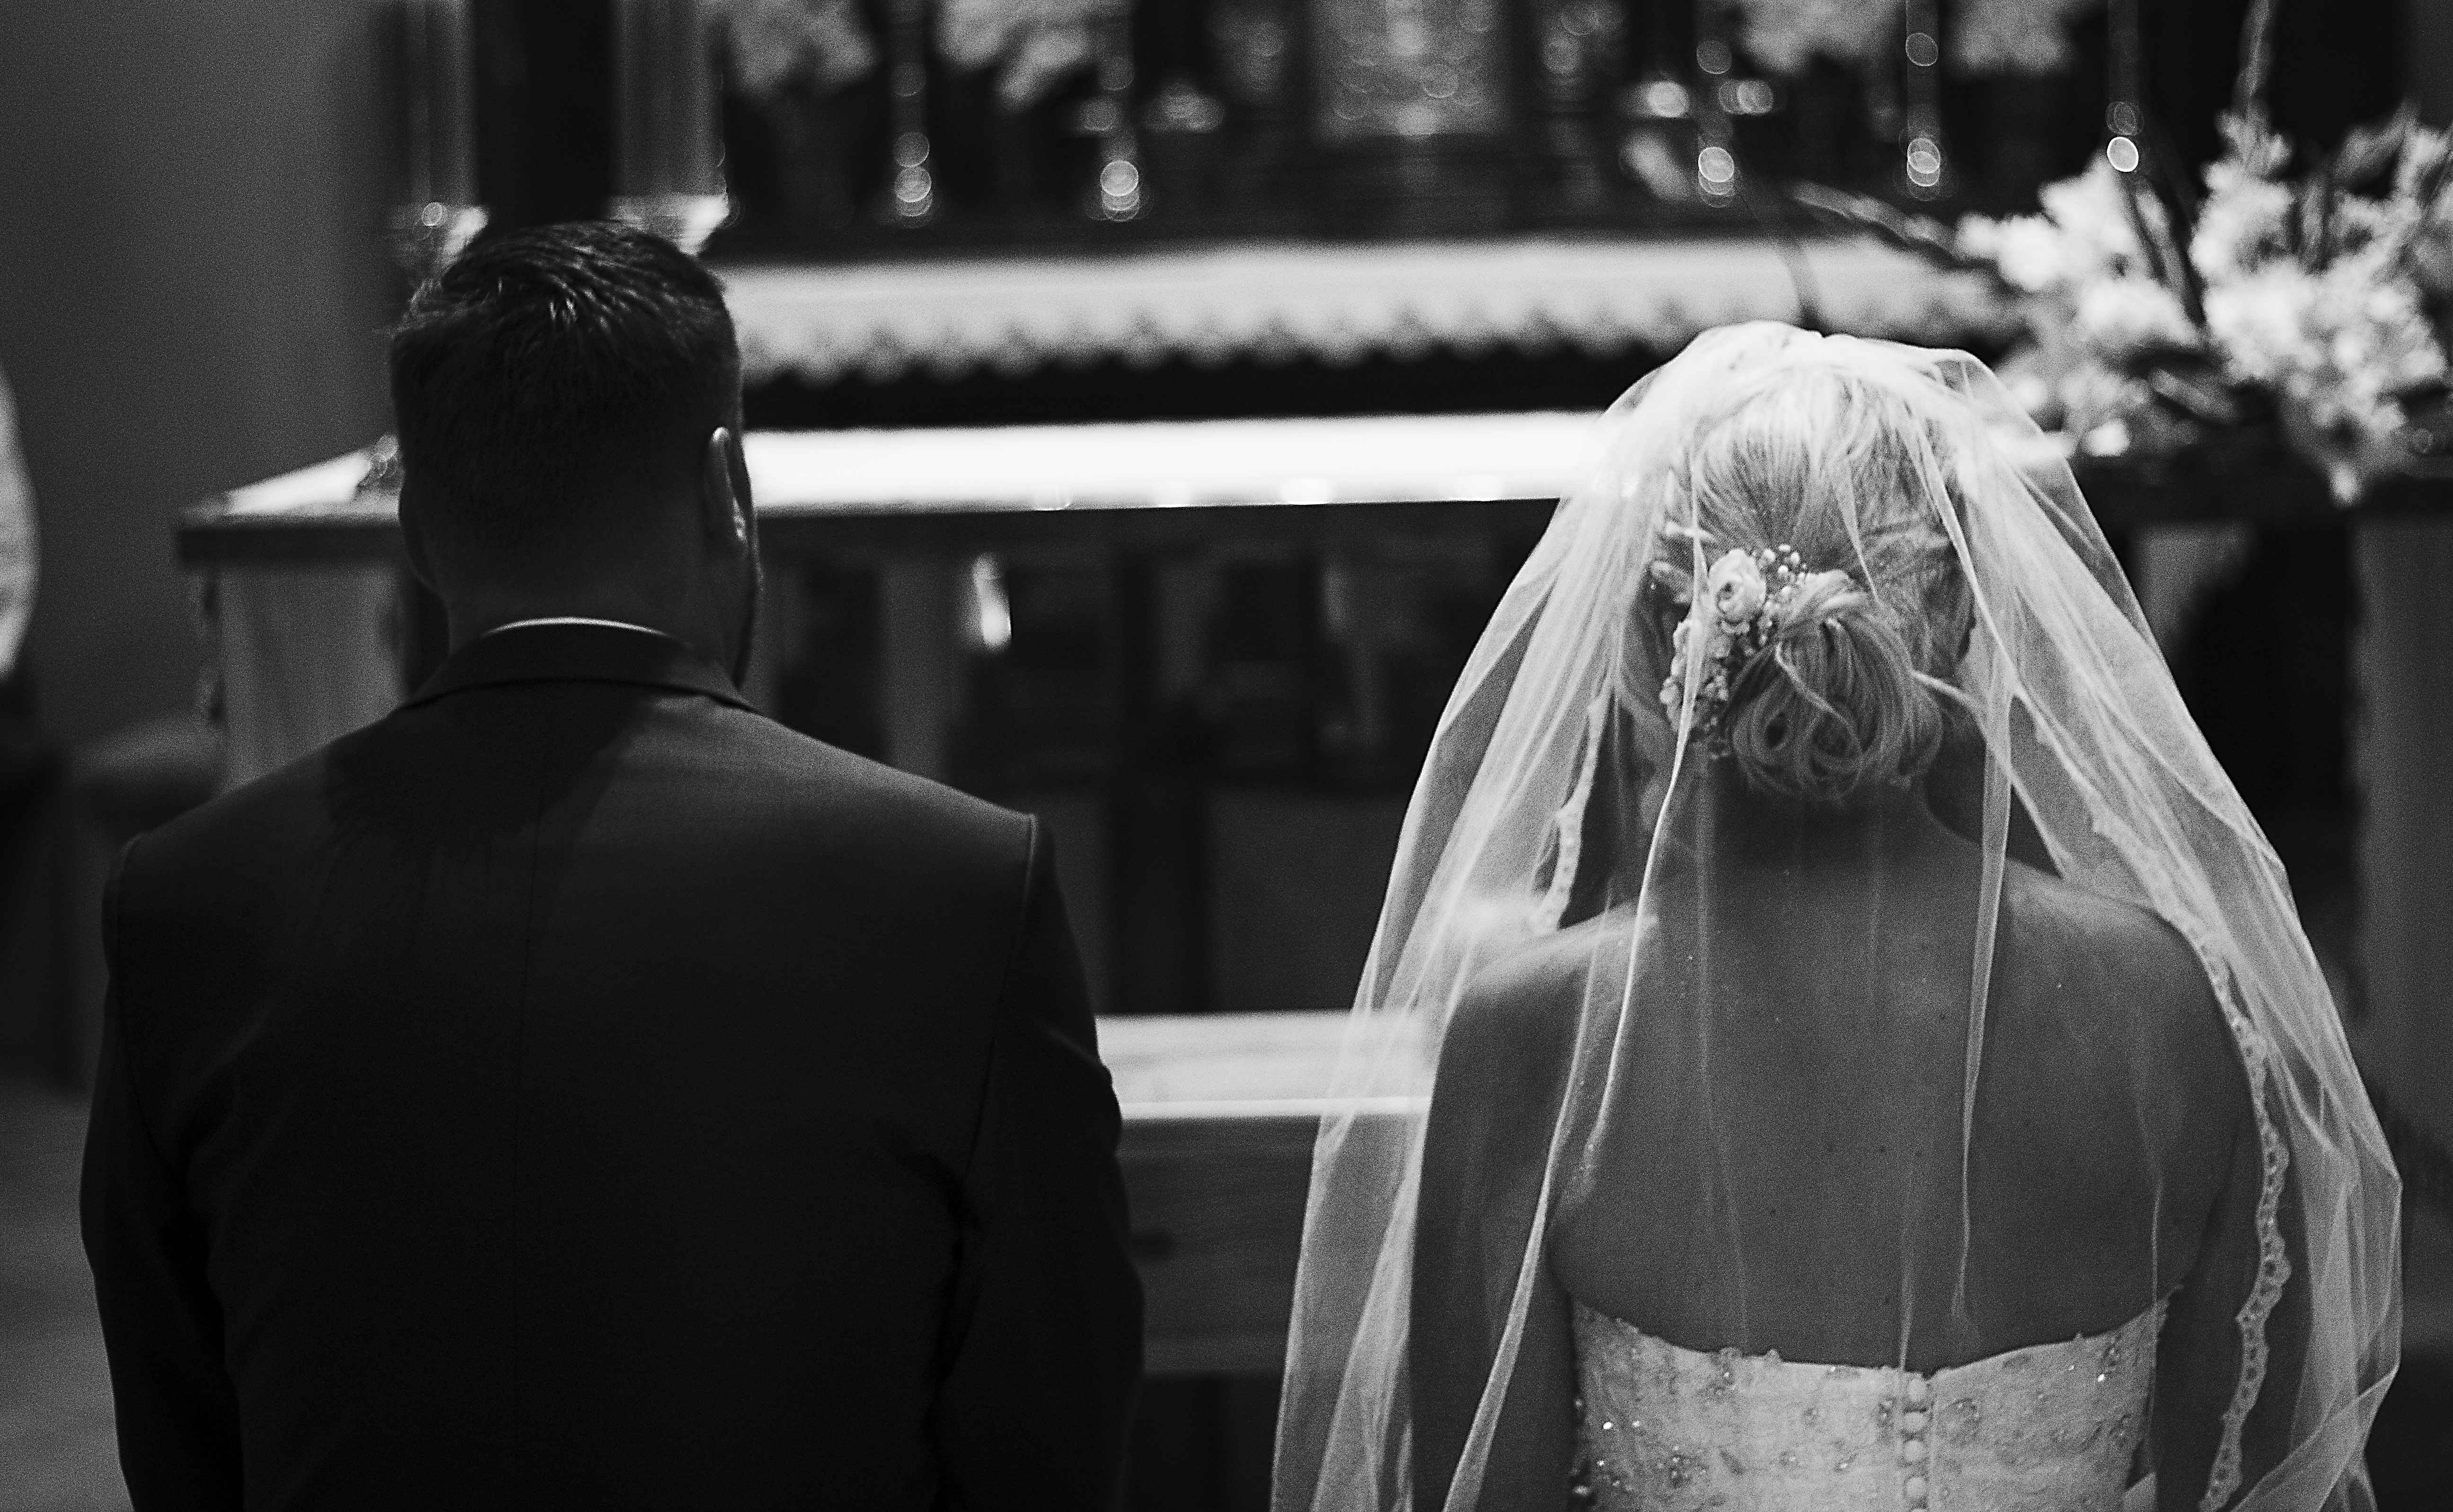
man, black and white, girl, woman, white, photography, boy, summer, love, bouquet, couple, church, black, monochrome, wedding, wedding dress, bride, groom, white dress, face, ceremony, dress, photograph, mood, veil, witness, bridal bouquet, in love, the altar, monochrome photography, film noir